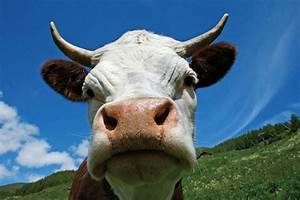
Label: mucca